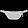
Label: Bag